Wuthering Heights (1998 film)

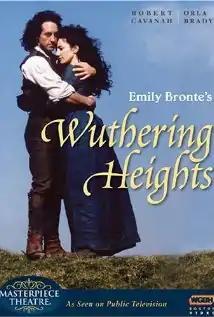

Wuthering Heights is a 1998 British television film directed by David Skynner and starring Robert Cavanah, Orla Brady, and Sarah Smart. It was produced by Jo Wright. It is based on the 1847 novel "Wuthering Heights" by Emily Brontë. The novel was adapted for the screen by Neil McKay. The film was released by ITV on 5 April 1998 in the United Kingdom and released by WGBH-TV on 18 October 1998 in the United States.